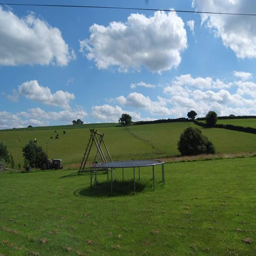
the cottage looks out at this view !